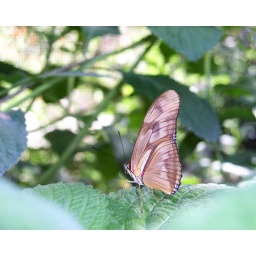
Butterfly at butterfly house at Zoo in San anotonio